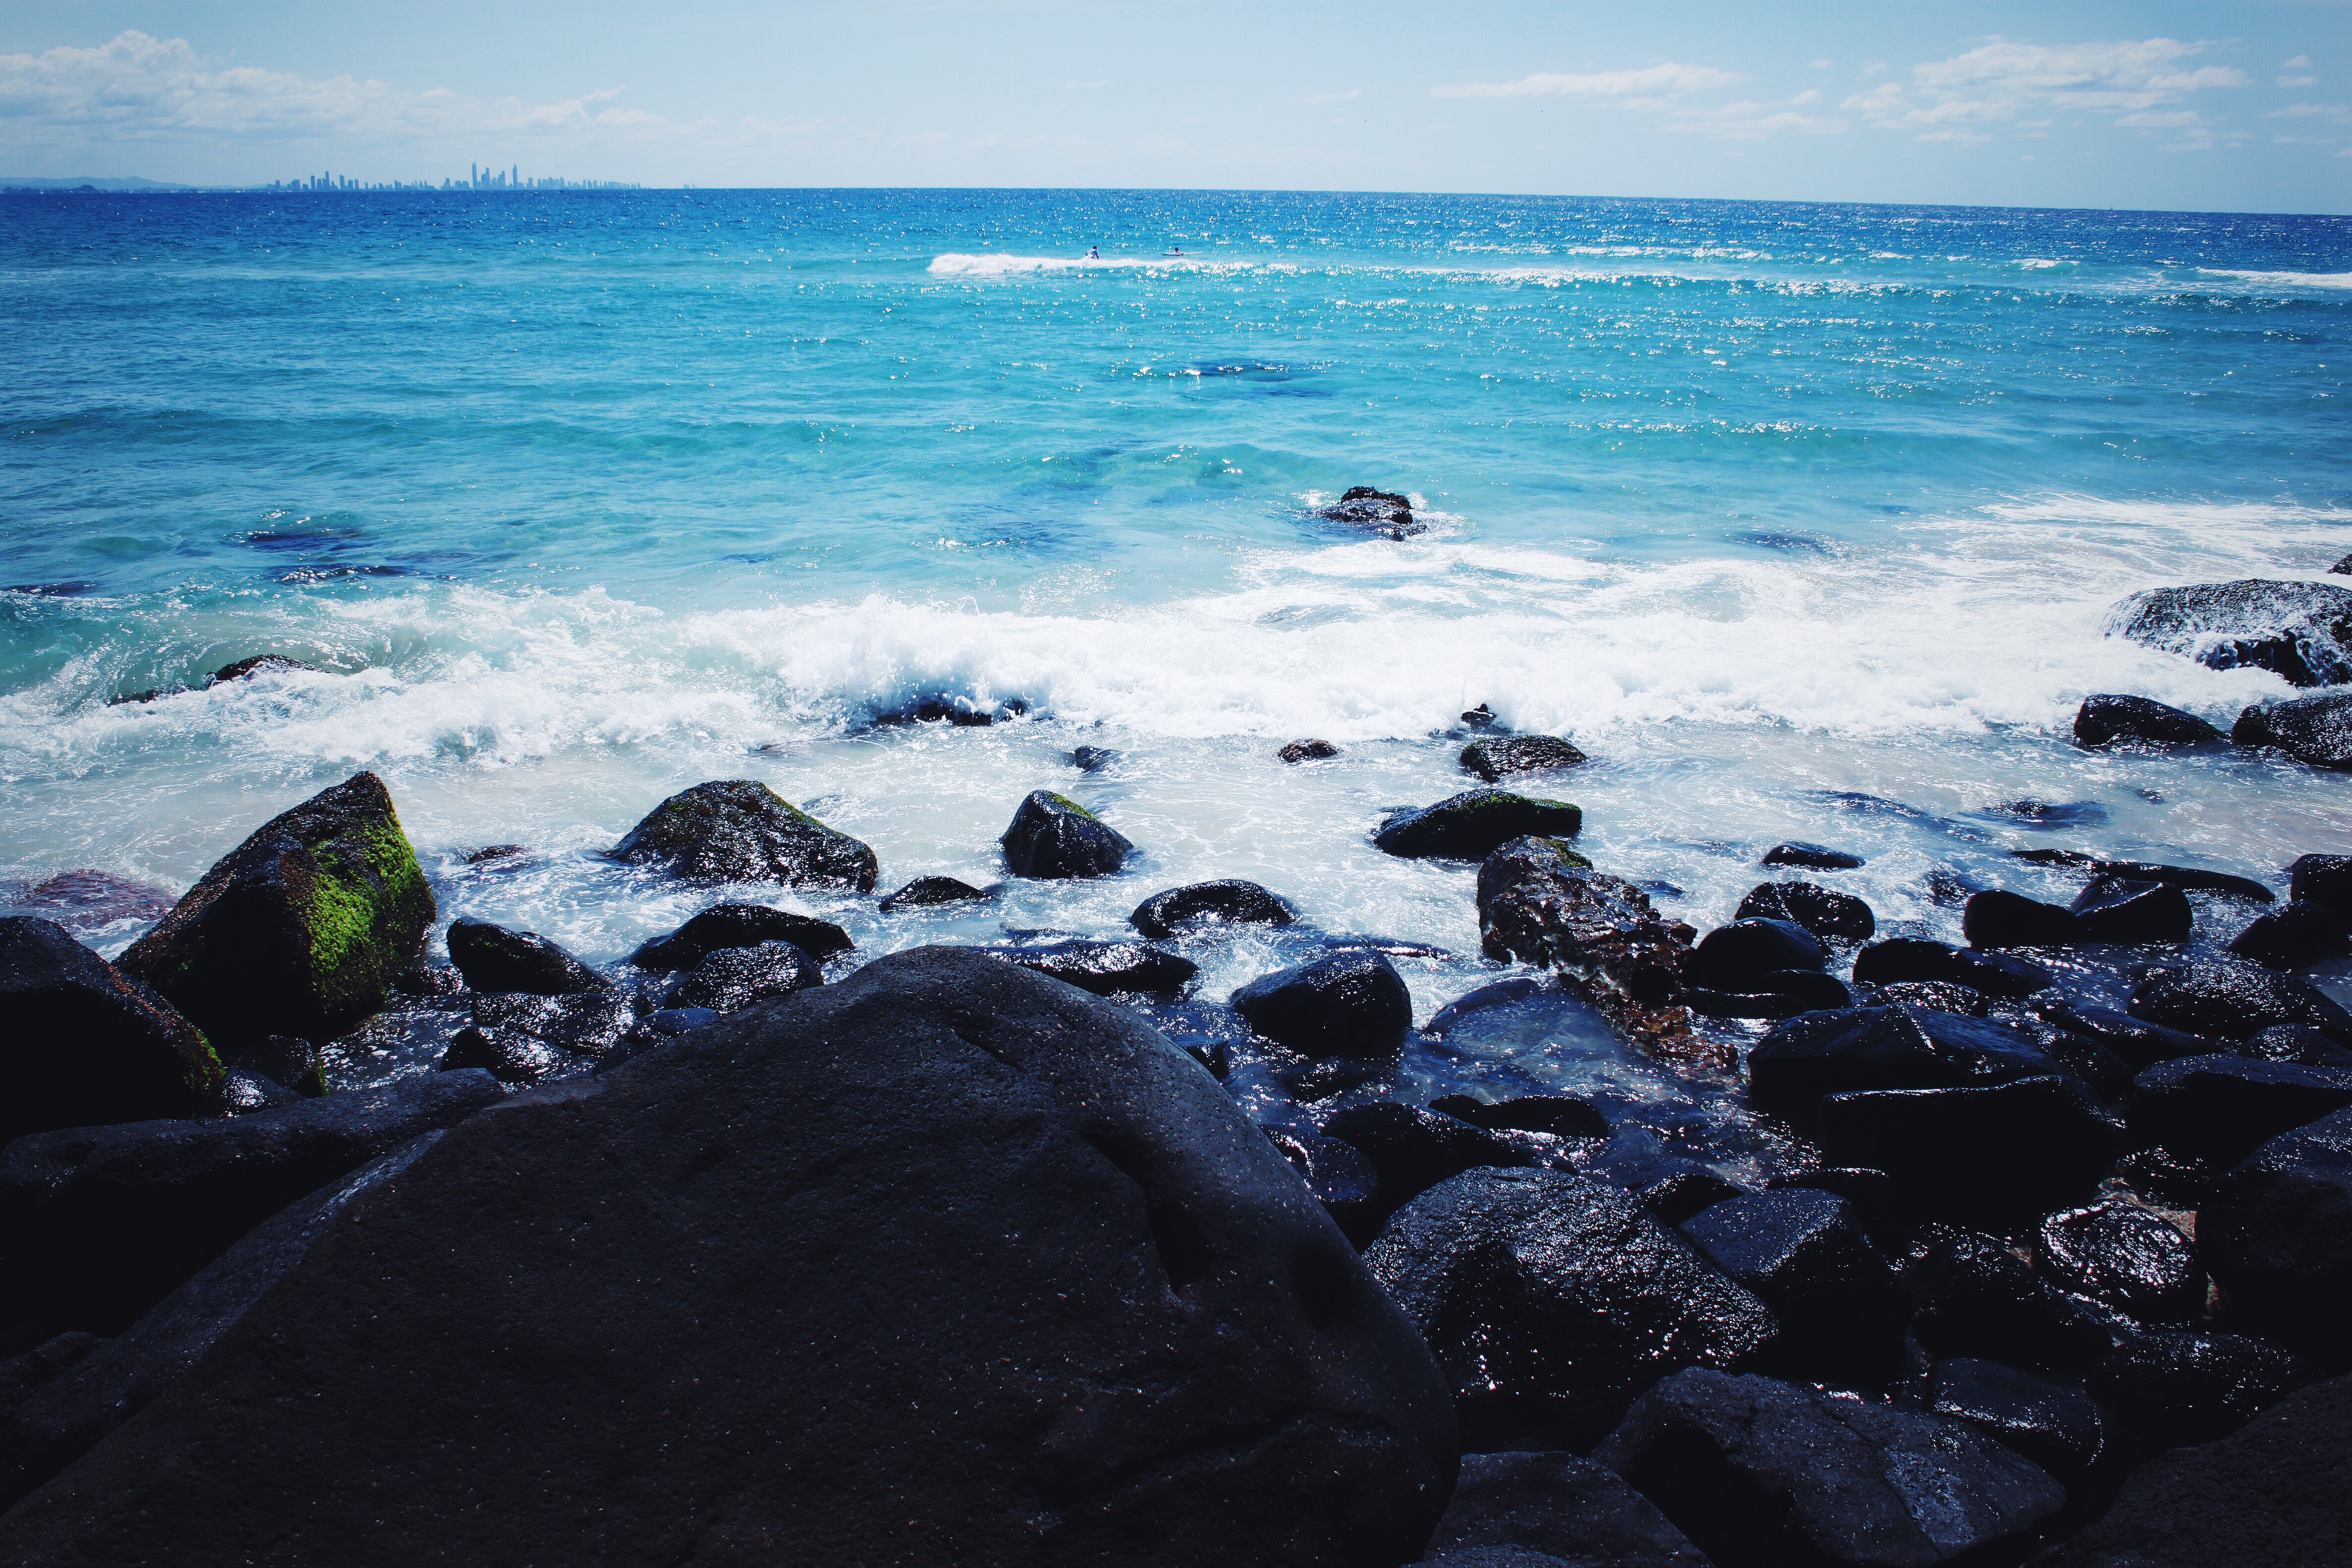
beach, sea, coast, water, rock, ocean, horizon, shore, wave, bay, terrain, material, body of water, cape, wind wave